Internally displaced persons in the Democratic Republic of the Congo

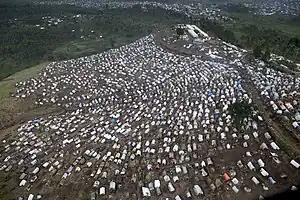
A camp for internally displaced people at Kitchanga in 2013.

The Democratic Republic of the Congo (DRC) has one of the largest populations of internally displaced persons in the world. The International Organization for Migration estimates that in the first half of 2023, conflict in the eastern DRC displaced nearly a million additional people, which along with existing displaced population, brought the total number of internally displaced people in the country to an estimated 6.1 million. The issue has been ongoing for many years, with millions of displaced persons forced from their homes, often repeatedly. The term internally displaced persons (IDPs) refers to movements of people within the DRC, which are a distinct population from refugees who fled to the DRC from other countries, such as the 1.2 million Rwandan refugees who arrived during the Great Lakes refugee crisis in 1994.